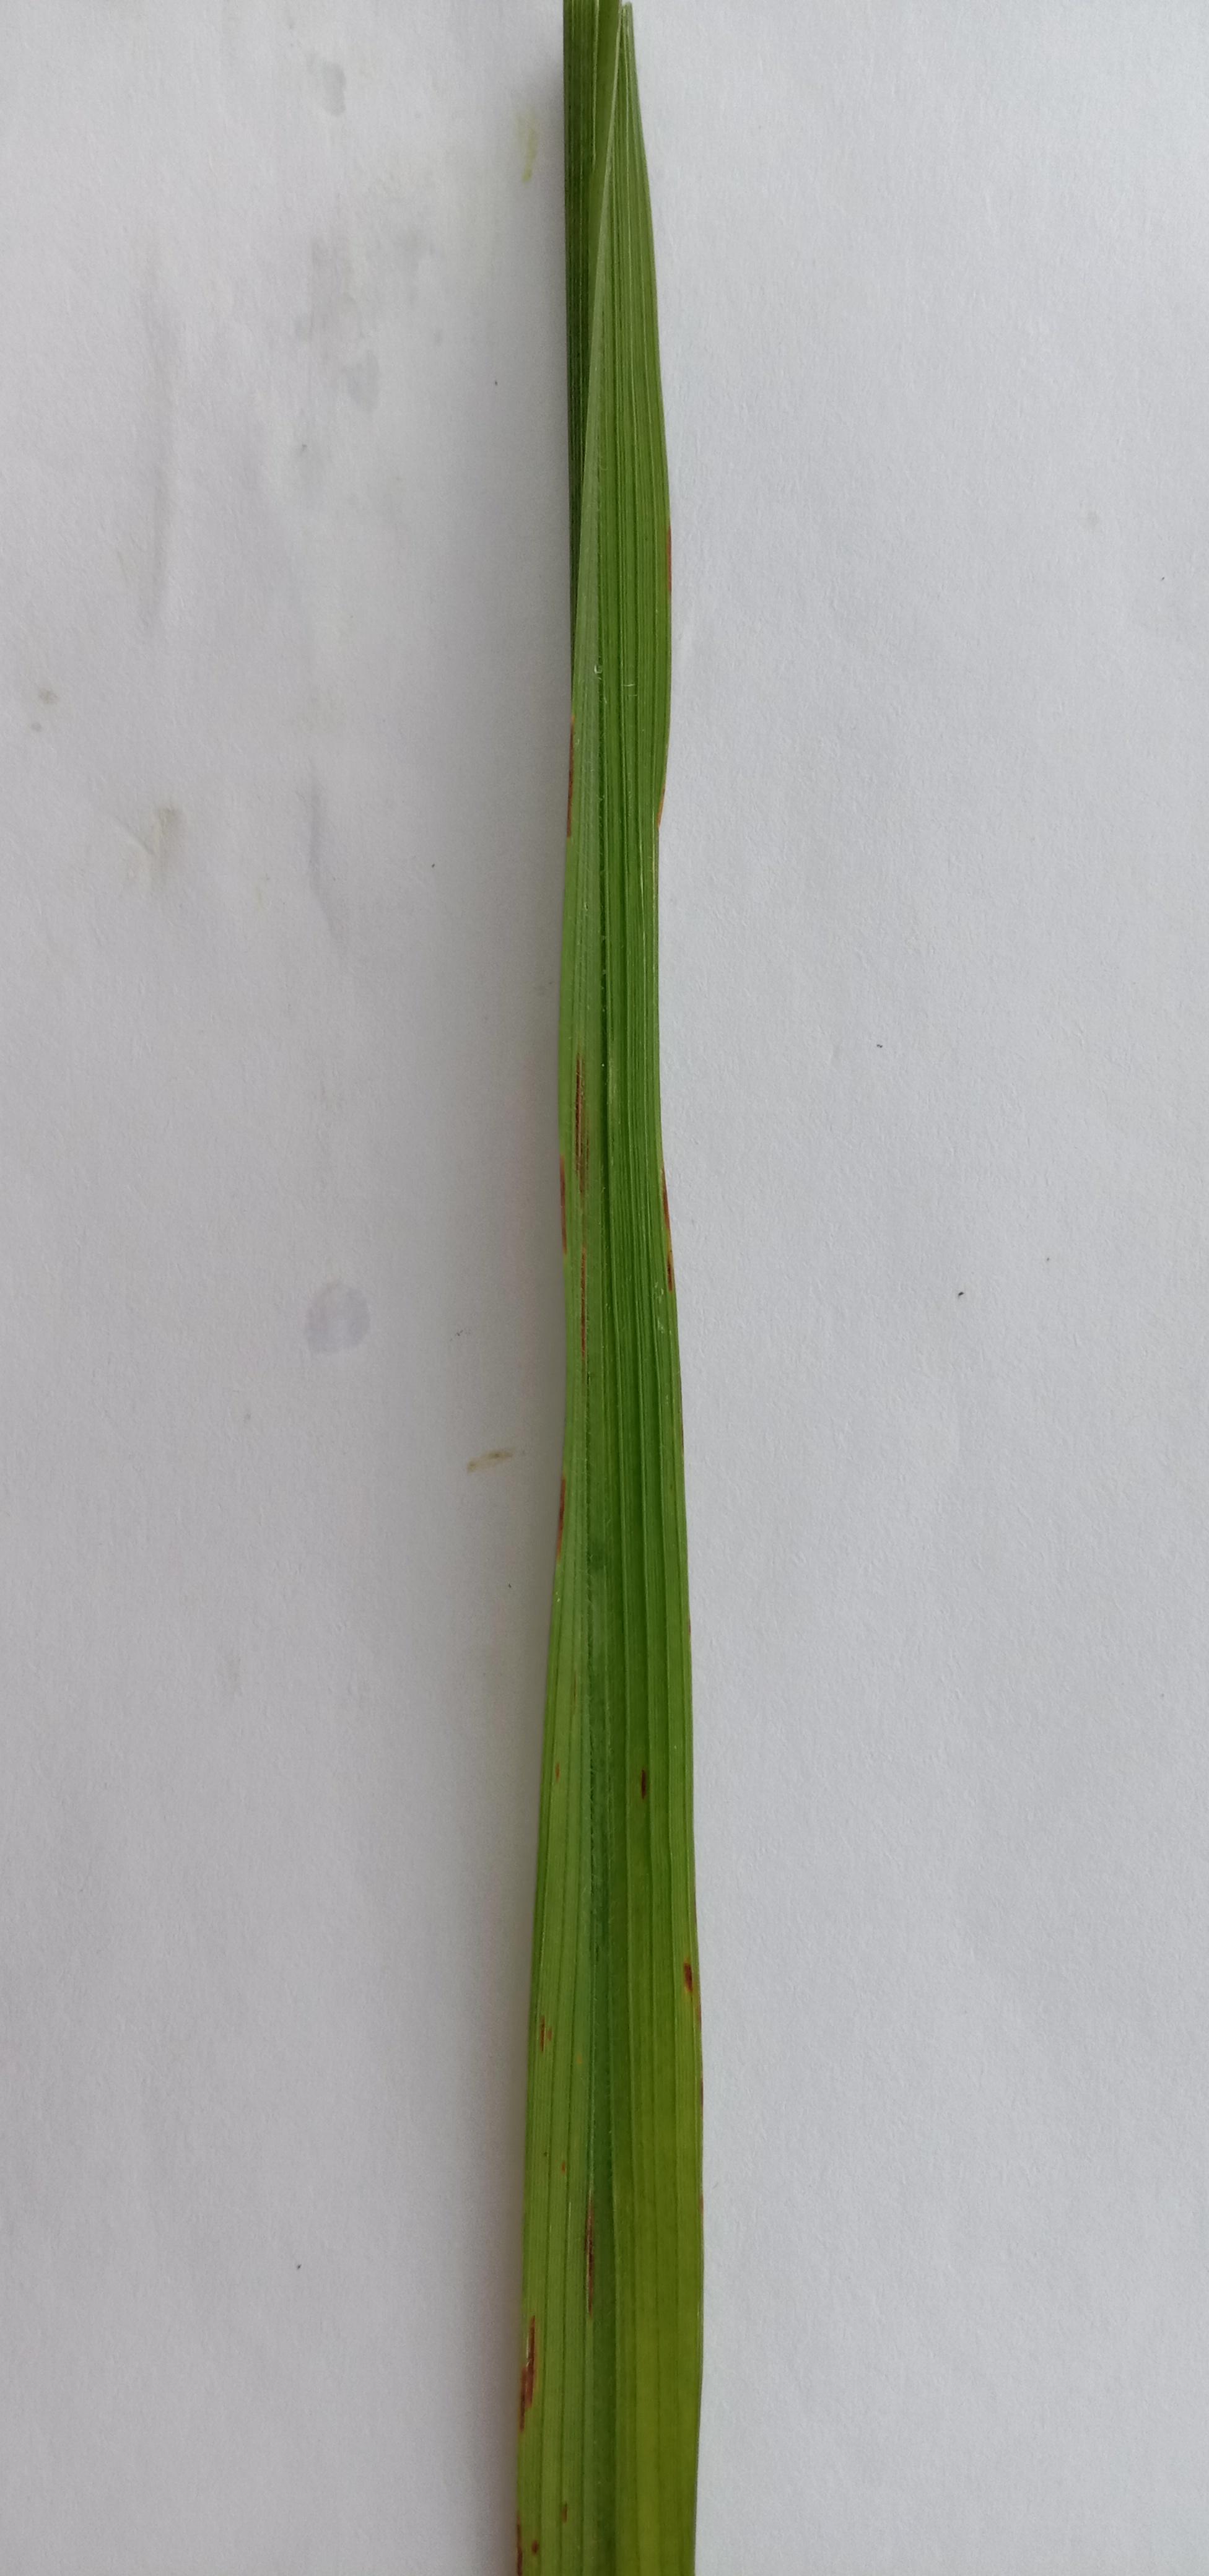
Label: Rice___Leaf_Blast